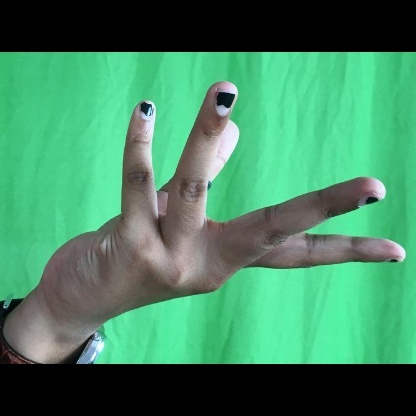
Mudra: Alapadmam